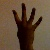
The image shows a hand gesture representing the number 4 in Indian Sign Language.